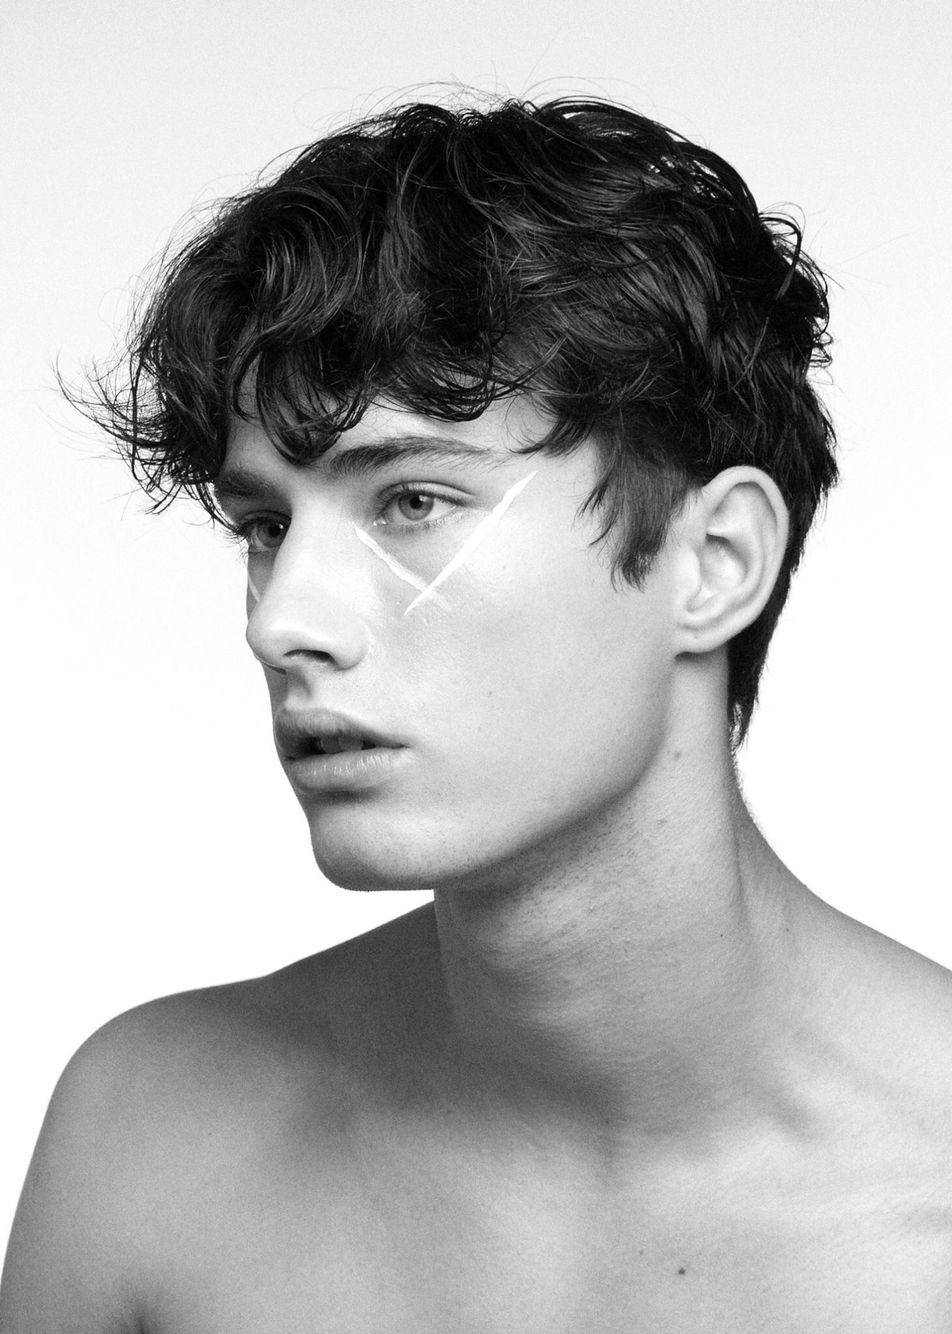
Portrait style: Real Portrait